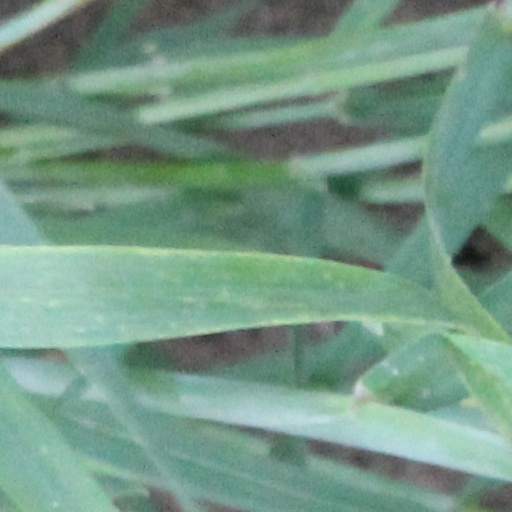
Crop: wheat